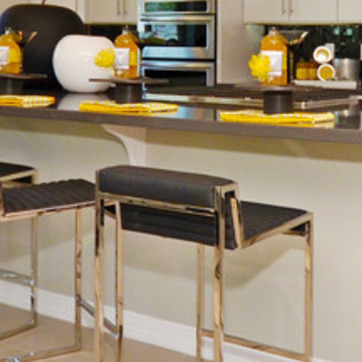
Material: leather